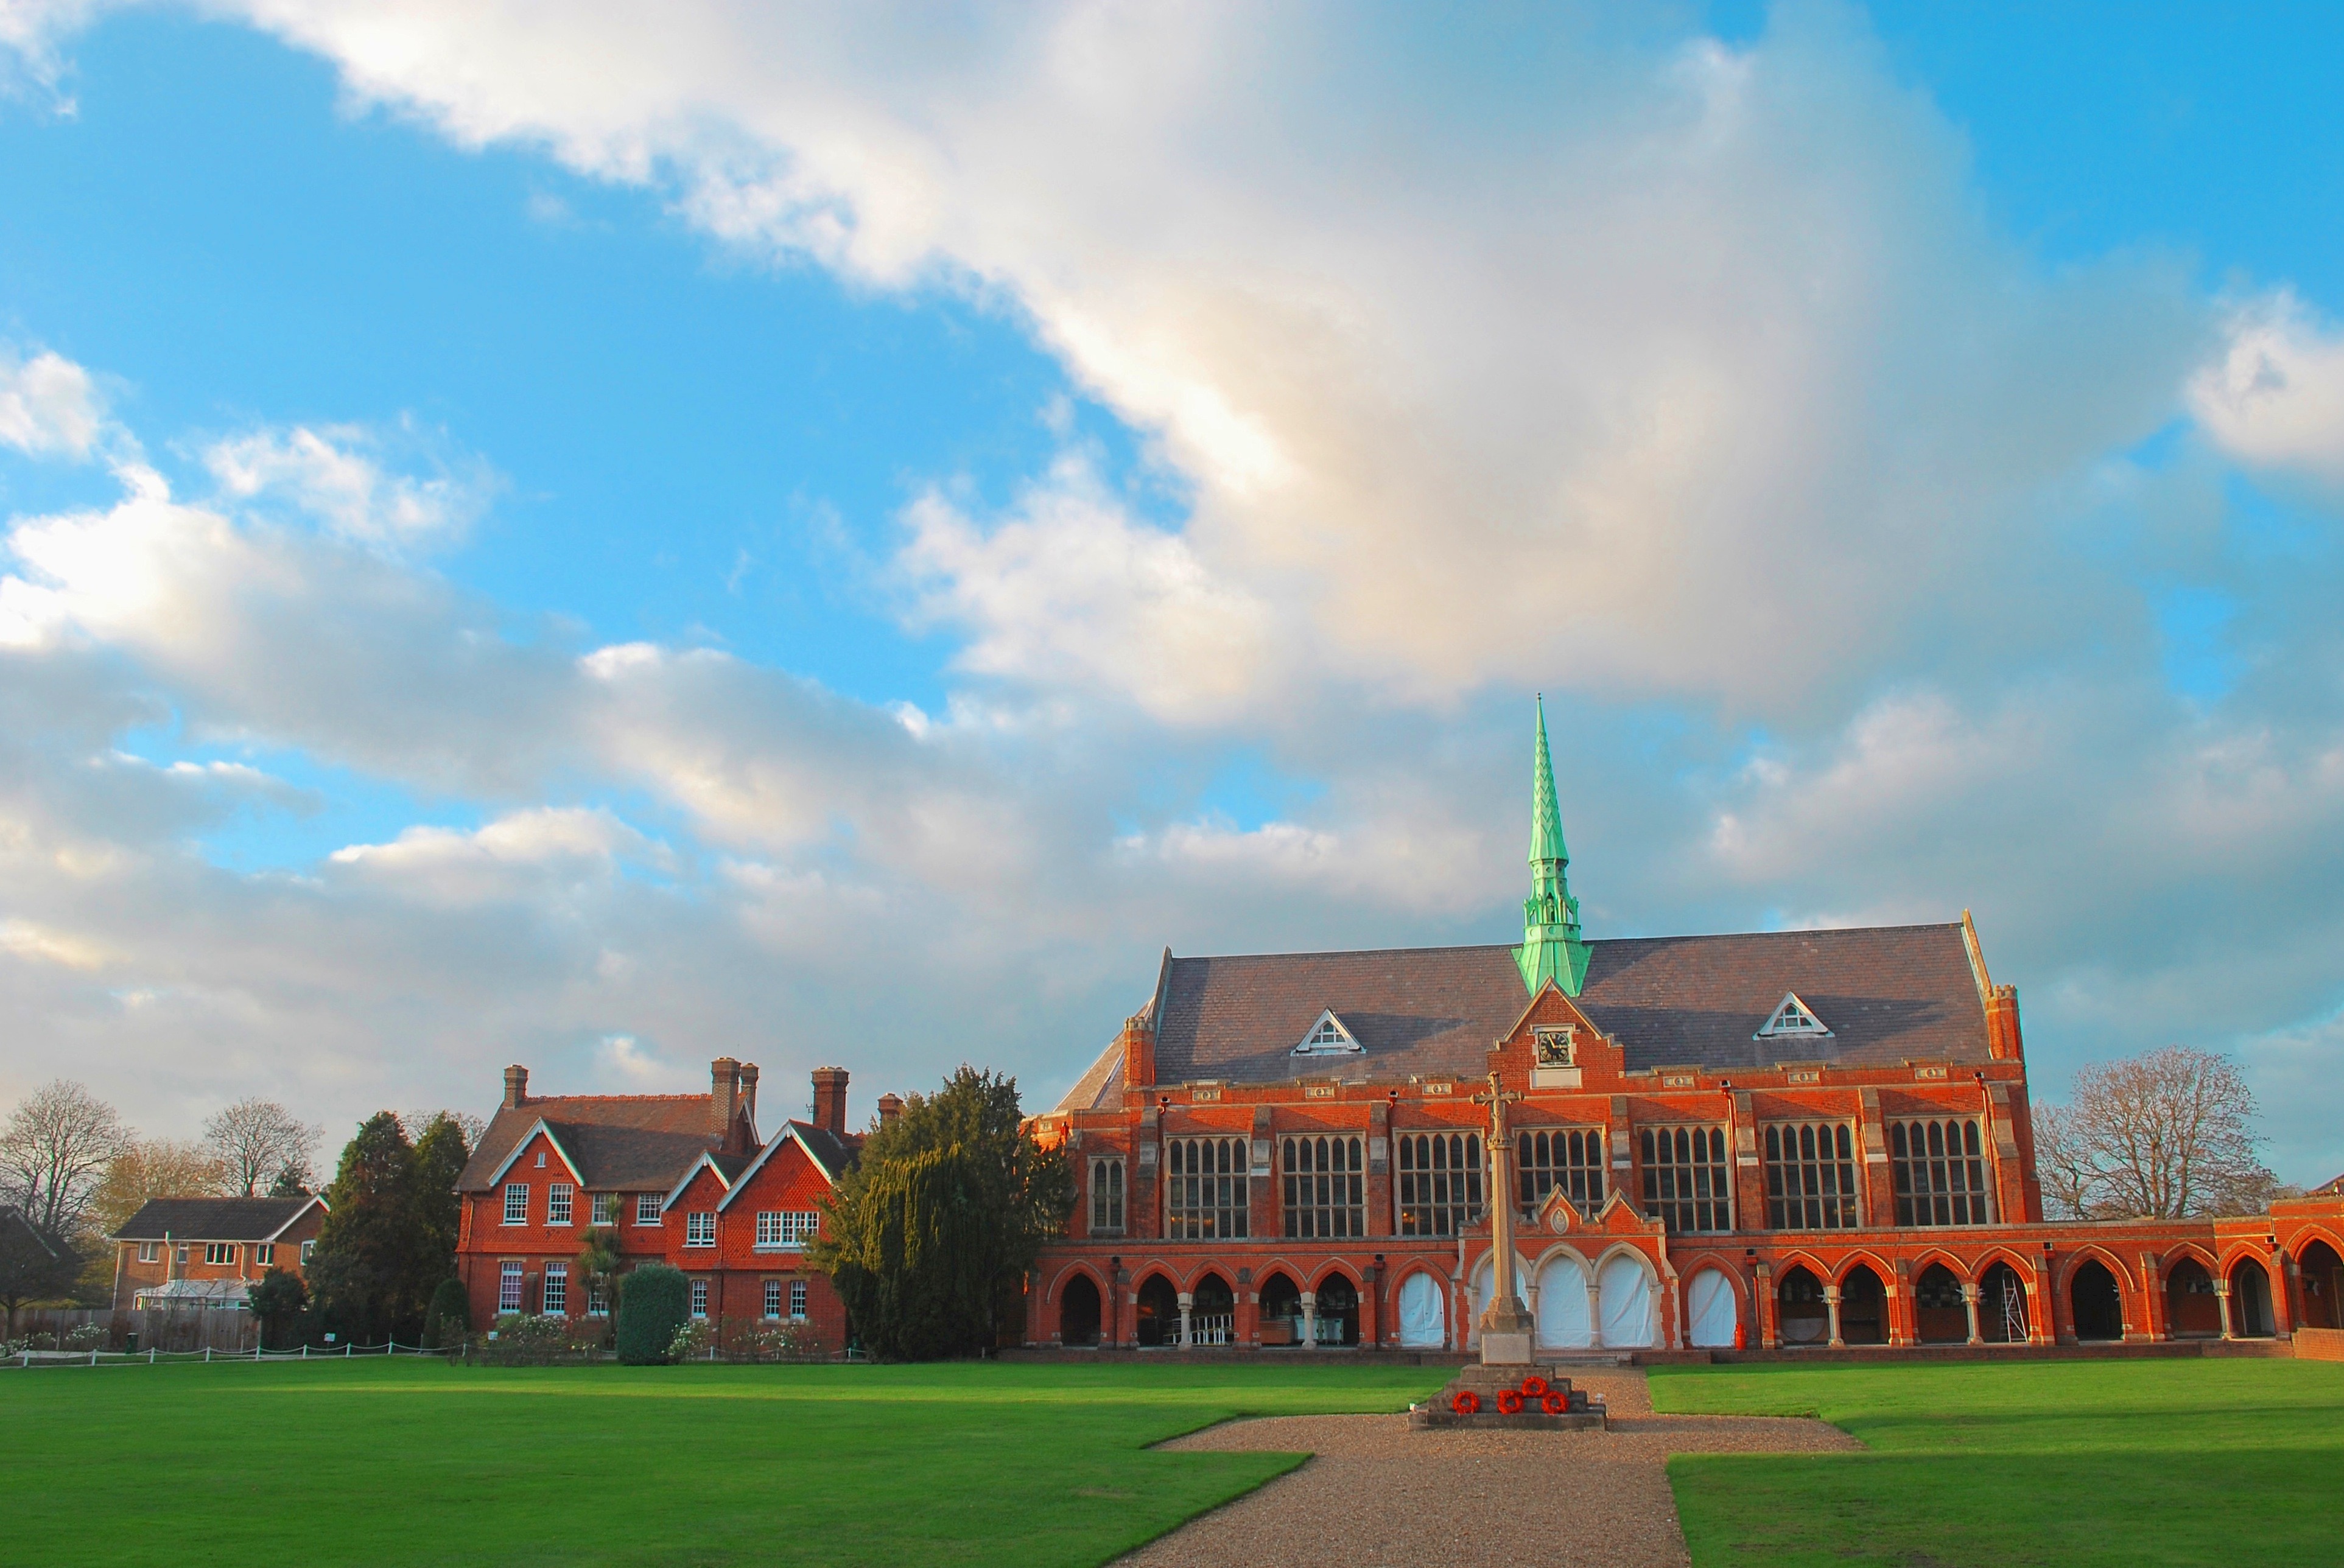
landscape, nature, grass, architecture, sky, lawn, sidewalk, building, city, summer, spring, plaza, landmark, place of worship, trees, england, outside, clouds, buildings, school, grounds, estate, united kingdom, st johns, leatherhead